Eggesford

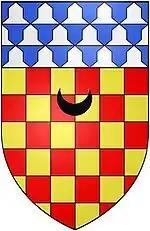
Arms of Chichester of Eggesford: "Chequy or and gules, a chief vair a crescent sable for difference". The crescent is a cadency mark of a second son

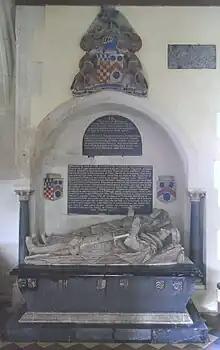
Monument to Edward Chichester, 1st Viscount Chichester (1568–1648) of Carickfergus & his wife Anne Copleston (1588–1616), Eggesford Church, north wall of north aisle chapel

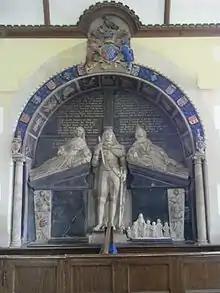
Monument to two first wives of Arthur Chichester, 1st Earl of Donegall (1606-1674/5), Eggesford Church, Devon, south wall of nave

Anne Copleston (1588–1616), the heiress of Eggesford, married in 1605 Edward Chichester (1568–1648), later created Baron Chichester of Belfast and Viscount Chichester of Carickfergus. He was the second son of Sir John Chichester (died 1569), of Raleigh, in the parish of Pilton, about 3/4 mile NE of the centre of Barnstaple, Devon, by his wife Gertrude Courtenay (1521–1566), a daughter (by his 2nd marriage) of Sir William III Courtenay (1477–1535) "The Great", of Powderham, MP for Devon 1529, Sheriff of Devon 1522, 1525-6, 1533-4 and Esquire of the Body to King Henry VIII, a distant cousin of the Earl of Devon. He was thus the younger brother of Arthur Chichester, Baron Chichester (1563-1624/5). Anne Copleston died in 1616 aged only 28, having produced at least three sons to continue the Chichester line. Edward married secondly Mary Denham, which marriage is recorded by a date-stone now set in the wall of Eggesford Barton inscribed "E.C.M. 1626". This may be the date on which Edward Chichester completed his rebuilding of the former mediaeval Eggesford House, which is evidenced by William Pole (died 1635) in his "Description of Devon" thus: ""Edward Vi.cont Chichester of Cairfus which hath builded a fayre howse dwelleth nowe at Eggesford"". Tristram Risdon's 1620 "Survey of Devonshire" furthermore records regarding Eggesford that Edward Lord Chichester ""hath made a dainty dwelling thereof"". During the Civil War Lord Chichester allowed this house to become a garrison for royalist troops, under the command of Lord Goring, whose HQ was at Tiverton. It was stormed on 18 December 1645 by the Roundhead Colonel John Okey with a regiment of Dragoons, as part of the final push by the parliamentary troops northwards from Exeter to their final victory at the Battle of Torrington in February 1646. About twelve prisoners were captured and taken back top Okey's base at Fulford House near Dunsford. No trace of this Chichester house remains but it is believed to have stood on a level site some 50 yards to the NW of the parish church, and was later rebuilt on the same site in 1718 by William Fellowes, whose building was demolished in 1824, leaving only a level area in the large field which exists there today. Edward and Anne's eldest son and heir was